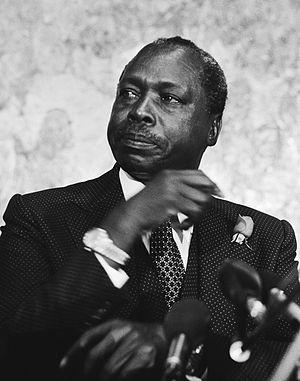
1978 est une année commune commençant un dimanche.